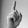
ASL letter: D